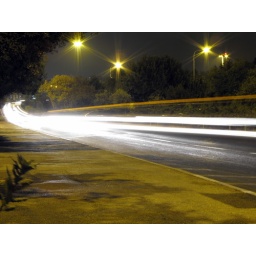
Night shots from a bridge over Begin North highway, at the Ben Gurion quarter and on Ben Zvi road